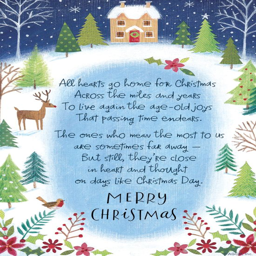
all hearts go home for christmas across the miles and years to live again the age - old joys that passing time endears .